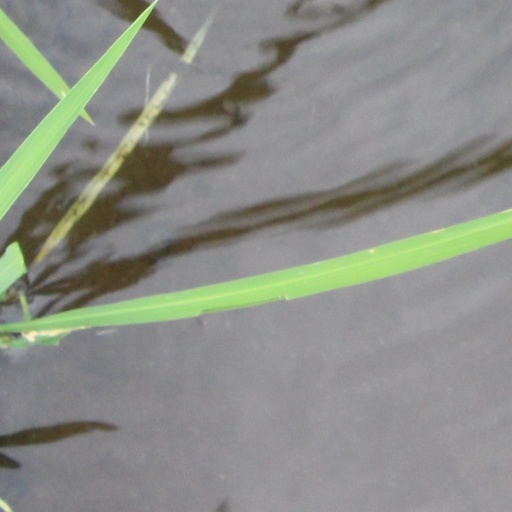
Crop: rice